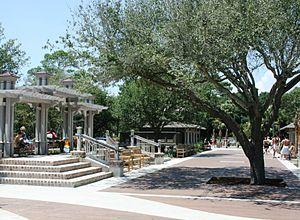
La plage à Hilton Head Island, en Caroline du Sud.